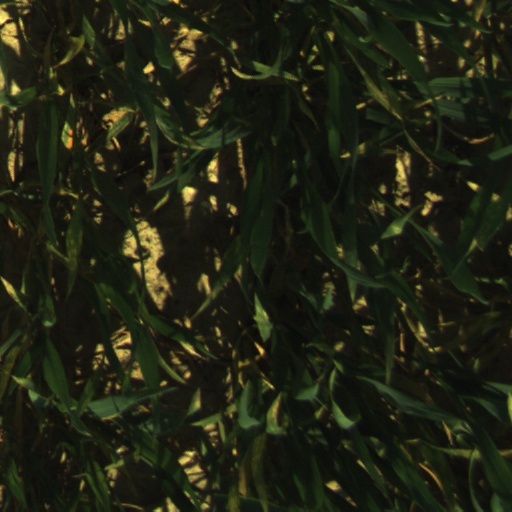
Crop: wheat